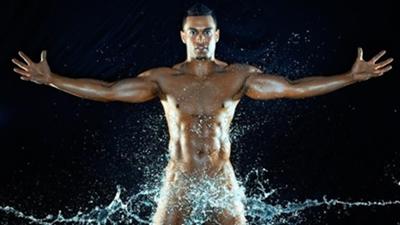
回答: 先生!トイレに行ってもいいですか? あっ もう大丈夫です!